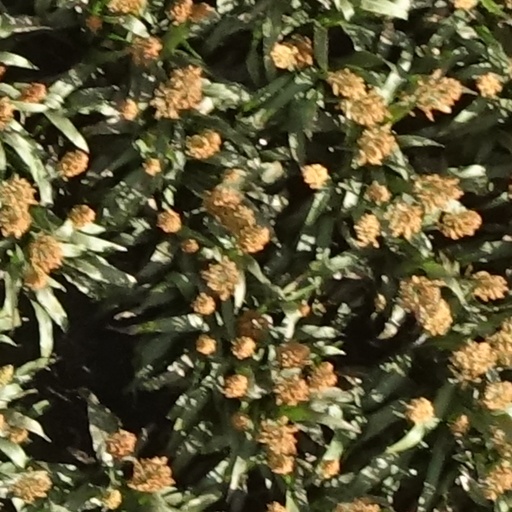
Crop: sorghum